2004–05 Euroleague

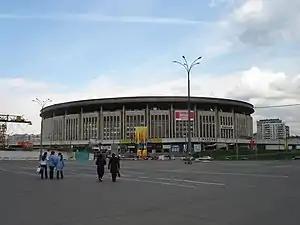
The Olimpiisky Arena in Moscow hosted the Final Four

The 2004–05 Euroleague was the fifth season of the professional basketball competition for elite clubs throughout Europe, organised by Euroleague Basketball Company, and it was the 48th season of the premier competition for European men's clubs overall. The 2004–05 season featured 24 competing teams, from 13 countries. The final of the competition was held in Olimpiisky Arena, Moscow, Russia, with the defending champions, Maccabi Tel Aviv, defeating Tau Cerámica by a score of 90-78.